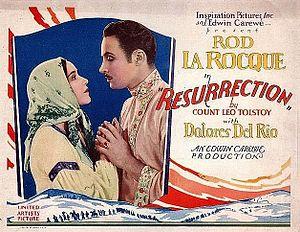
Rita Carewe, née Violette Fox, est une actrice américaine de cinéma muet et des premiers films parlants, de la fin des années 1920.